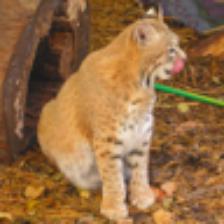
Label: NonHuman